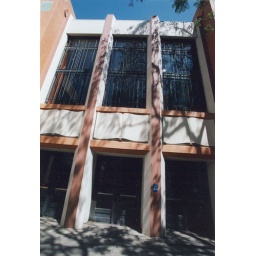
Book design above entrance of the old library on the South wall of Wahlquist South.